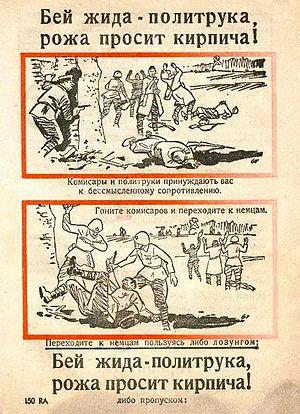
L’histoire des Juifs d'Allemagne est emblématique de l'histoire des Juifs en Europe occidentale, entre antijudaïsme, intégration liée à l'universalisme des Lumières et antisémitisme moderne.